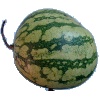
Label: Watermelon 1